NJPW Do Judge!!

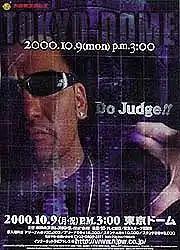
Promotional poster featuring Masahiro Chono

Do Judge!! was a major professional wrestling event produced by New Japan Pro-Wrestling (NJPW). The event took place on October 9, 2000, at the Tokyo Dome in Tokyo, Japan. It marked the first major cross promotional matches between New Japan Pro-Wrestling and All Japan Pro Wrestling (AJPW) after the two had entered into a working relationship in August.